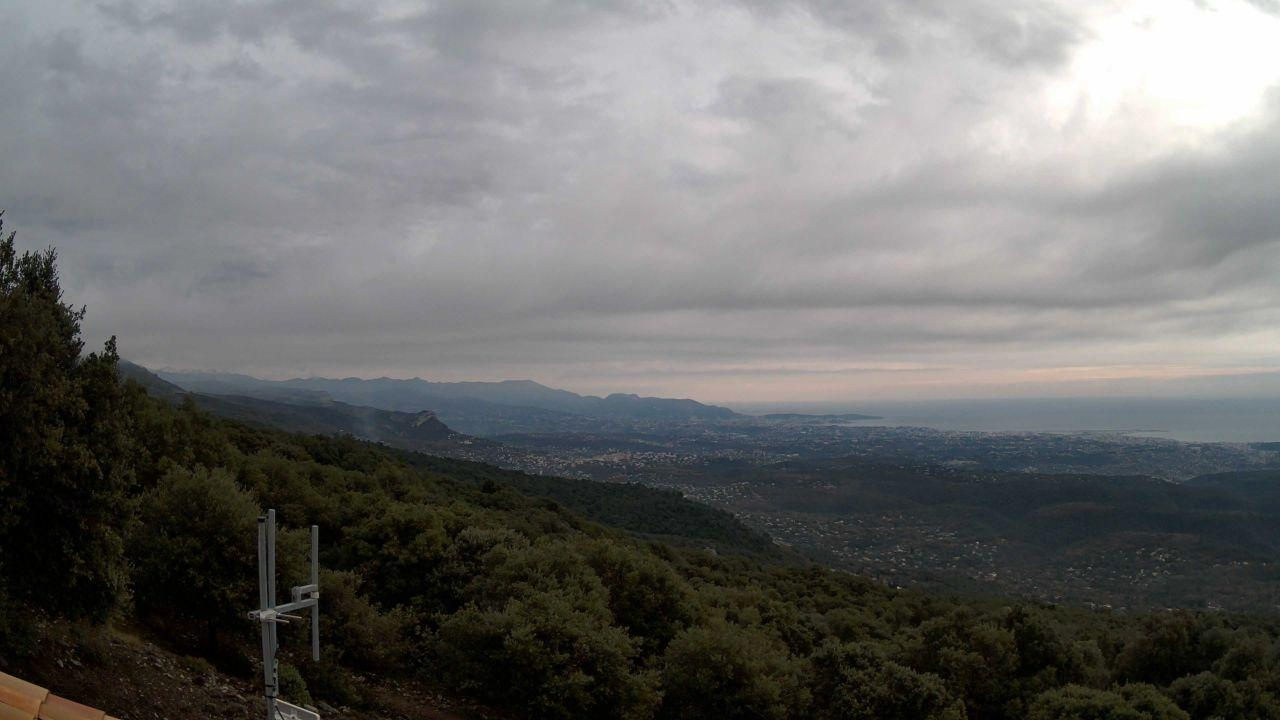
Fire: no
Smoke: no